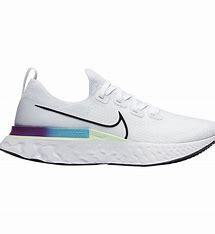
Brand: Nike
Model: React Infinity Run Flyknit